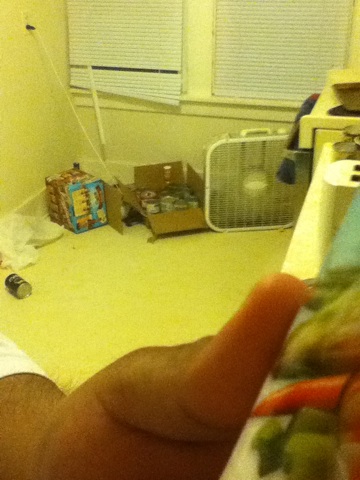Question: What is this can?
Answer: unanswerable